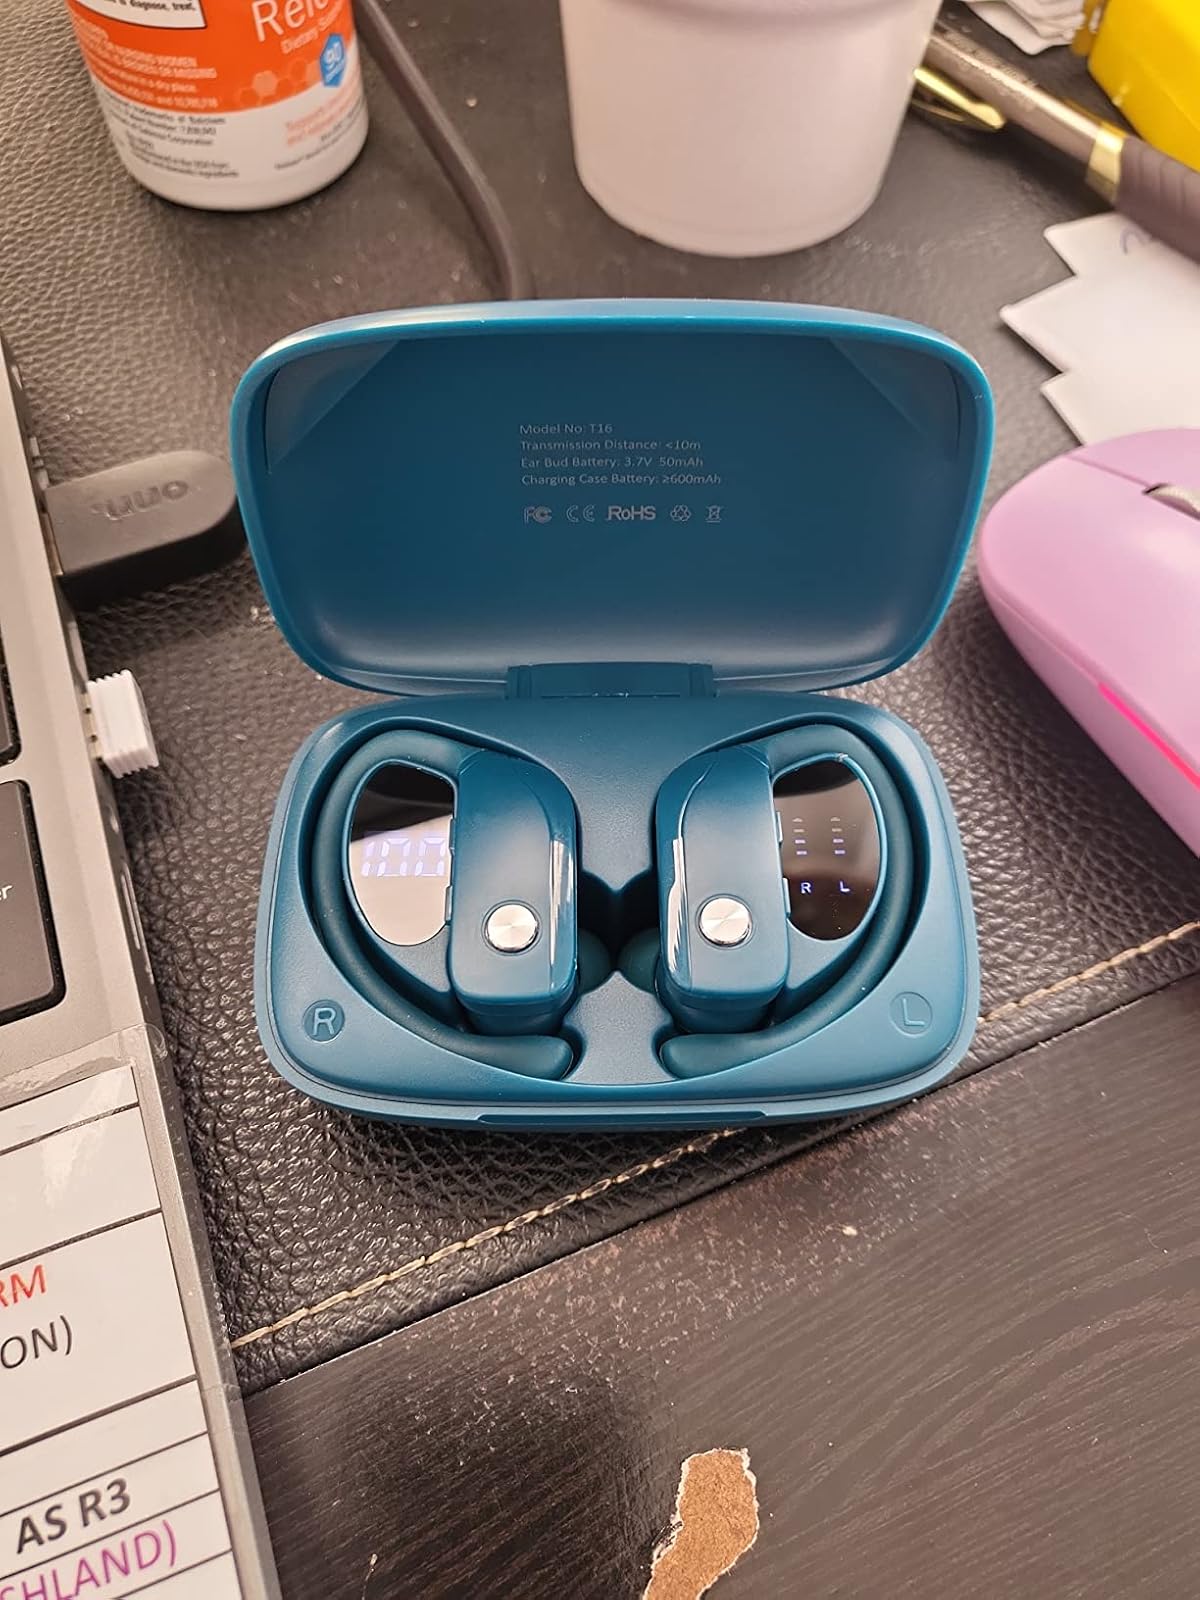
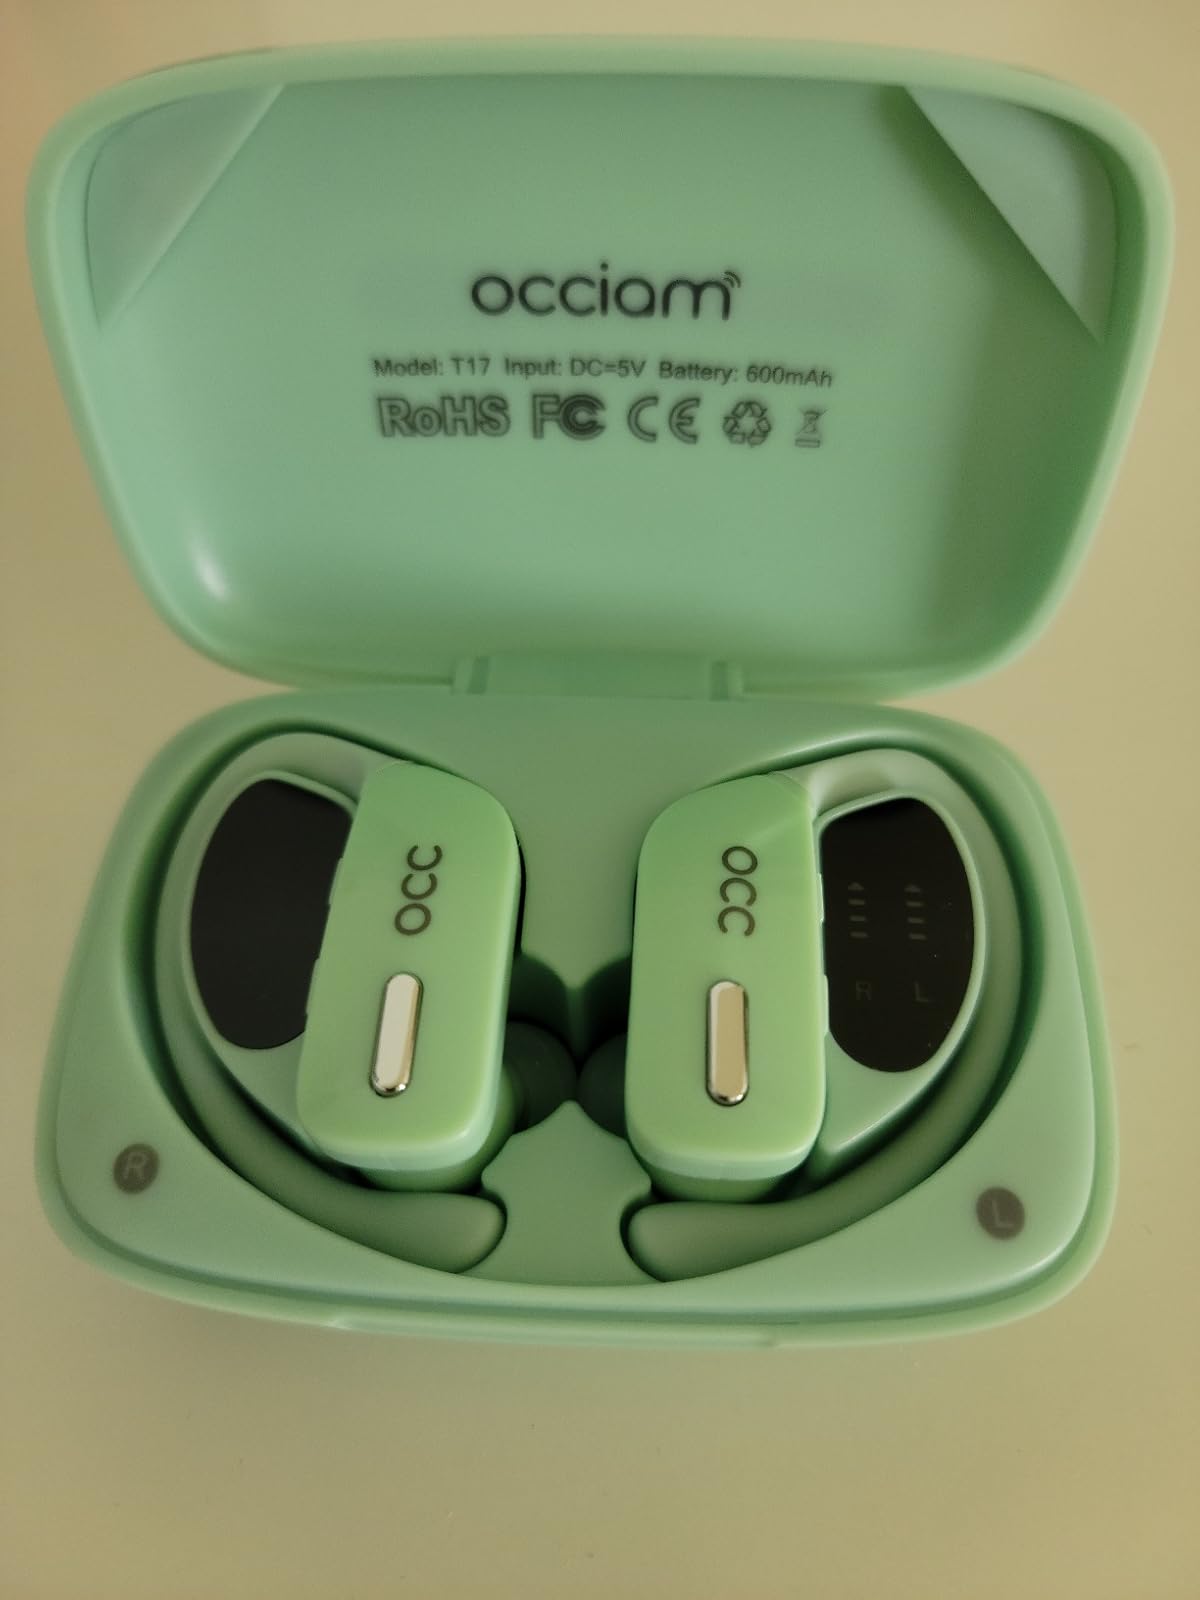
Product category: earbuds
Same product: no